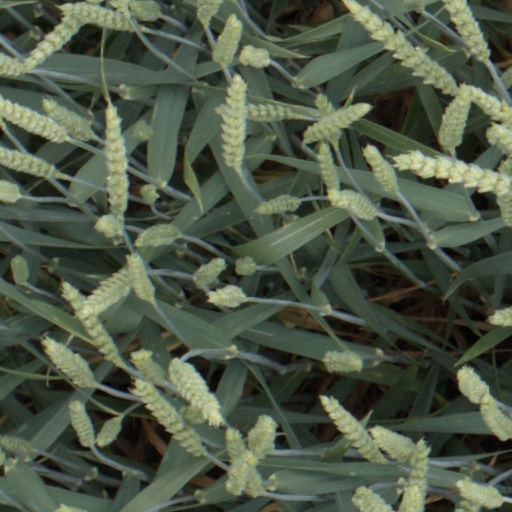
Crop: wheat